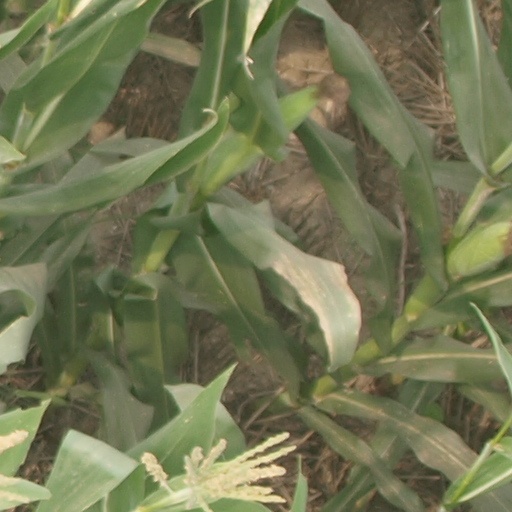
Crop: maize; corn